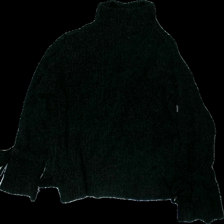
View: front
Type: Sweater
Category: Ladies
Brand: Soul River
Colors: Black
Material: 100% acrylic
Cut: Regular, Turtle neck
Size: L
Season: All
Price range: 50-100
Recommended usage: Export
Comment: pulled threads